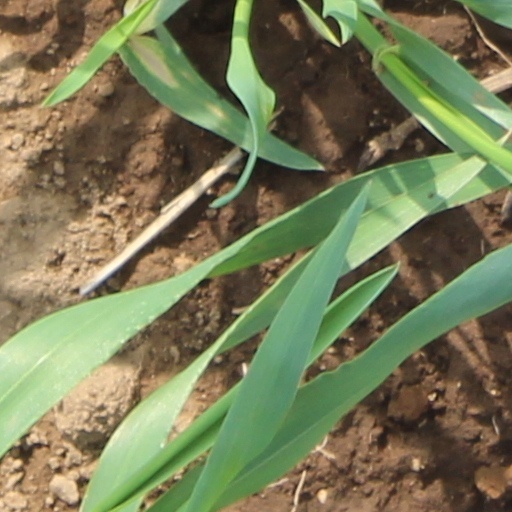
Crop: wheat